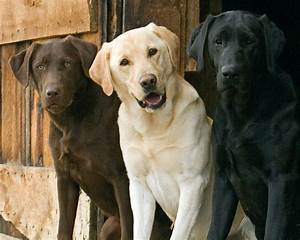
Label: cane